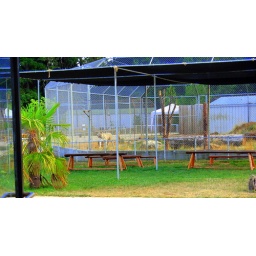
rare white tiger in a too-small cage, pacing endlessly